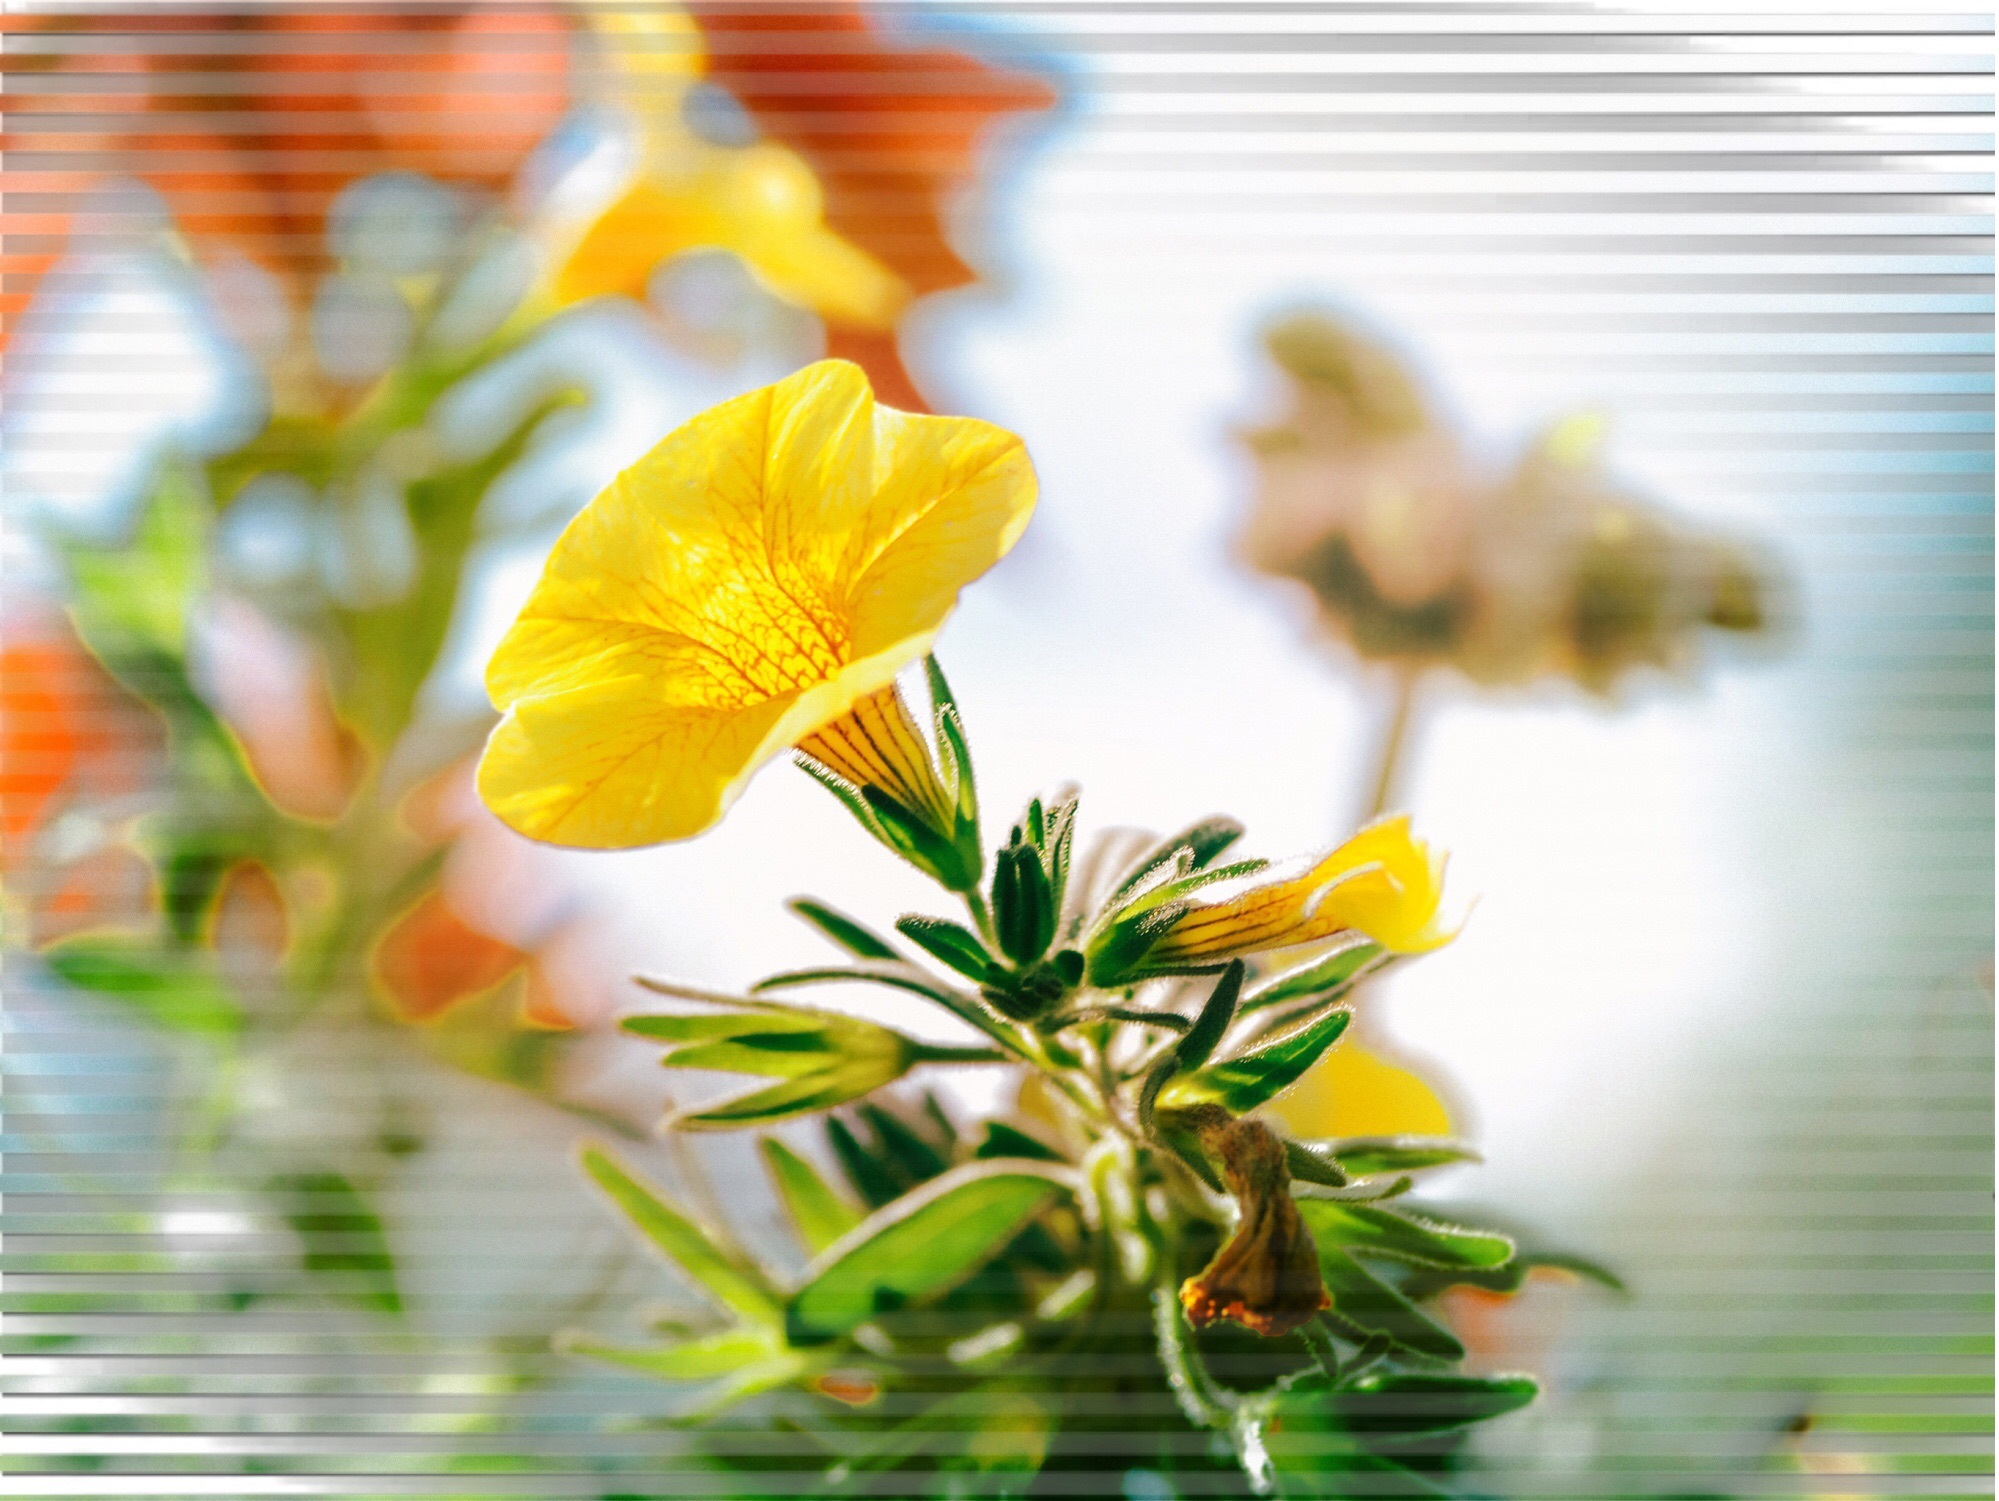
blossom, plant, sun, leaf, flower, petal, bloom, summer, green, botany, yellow, close, flora, wildflower, floristry, macro photography, flowering plant, land plant